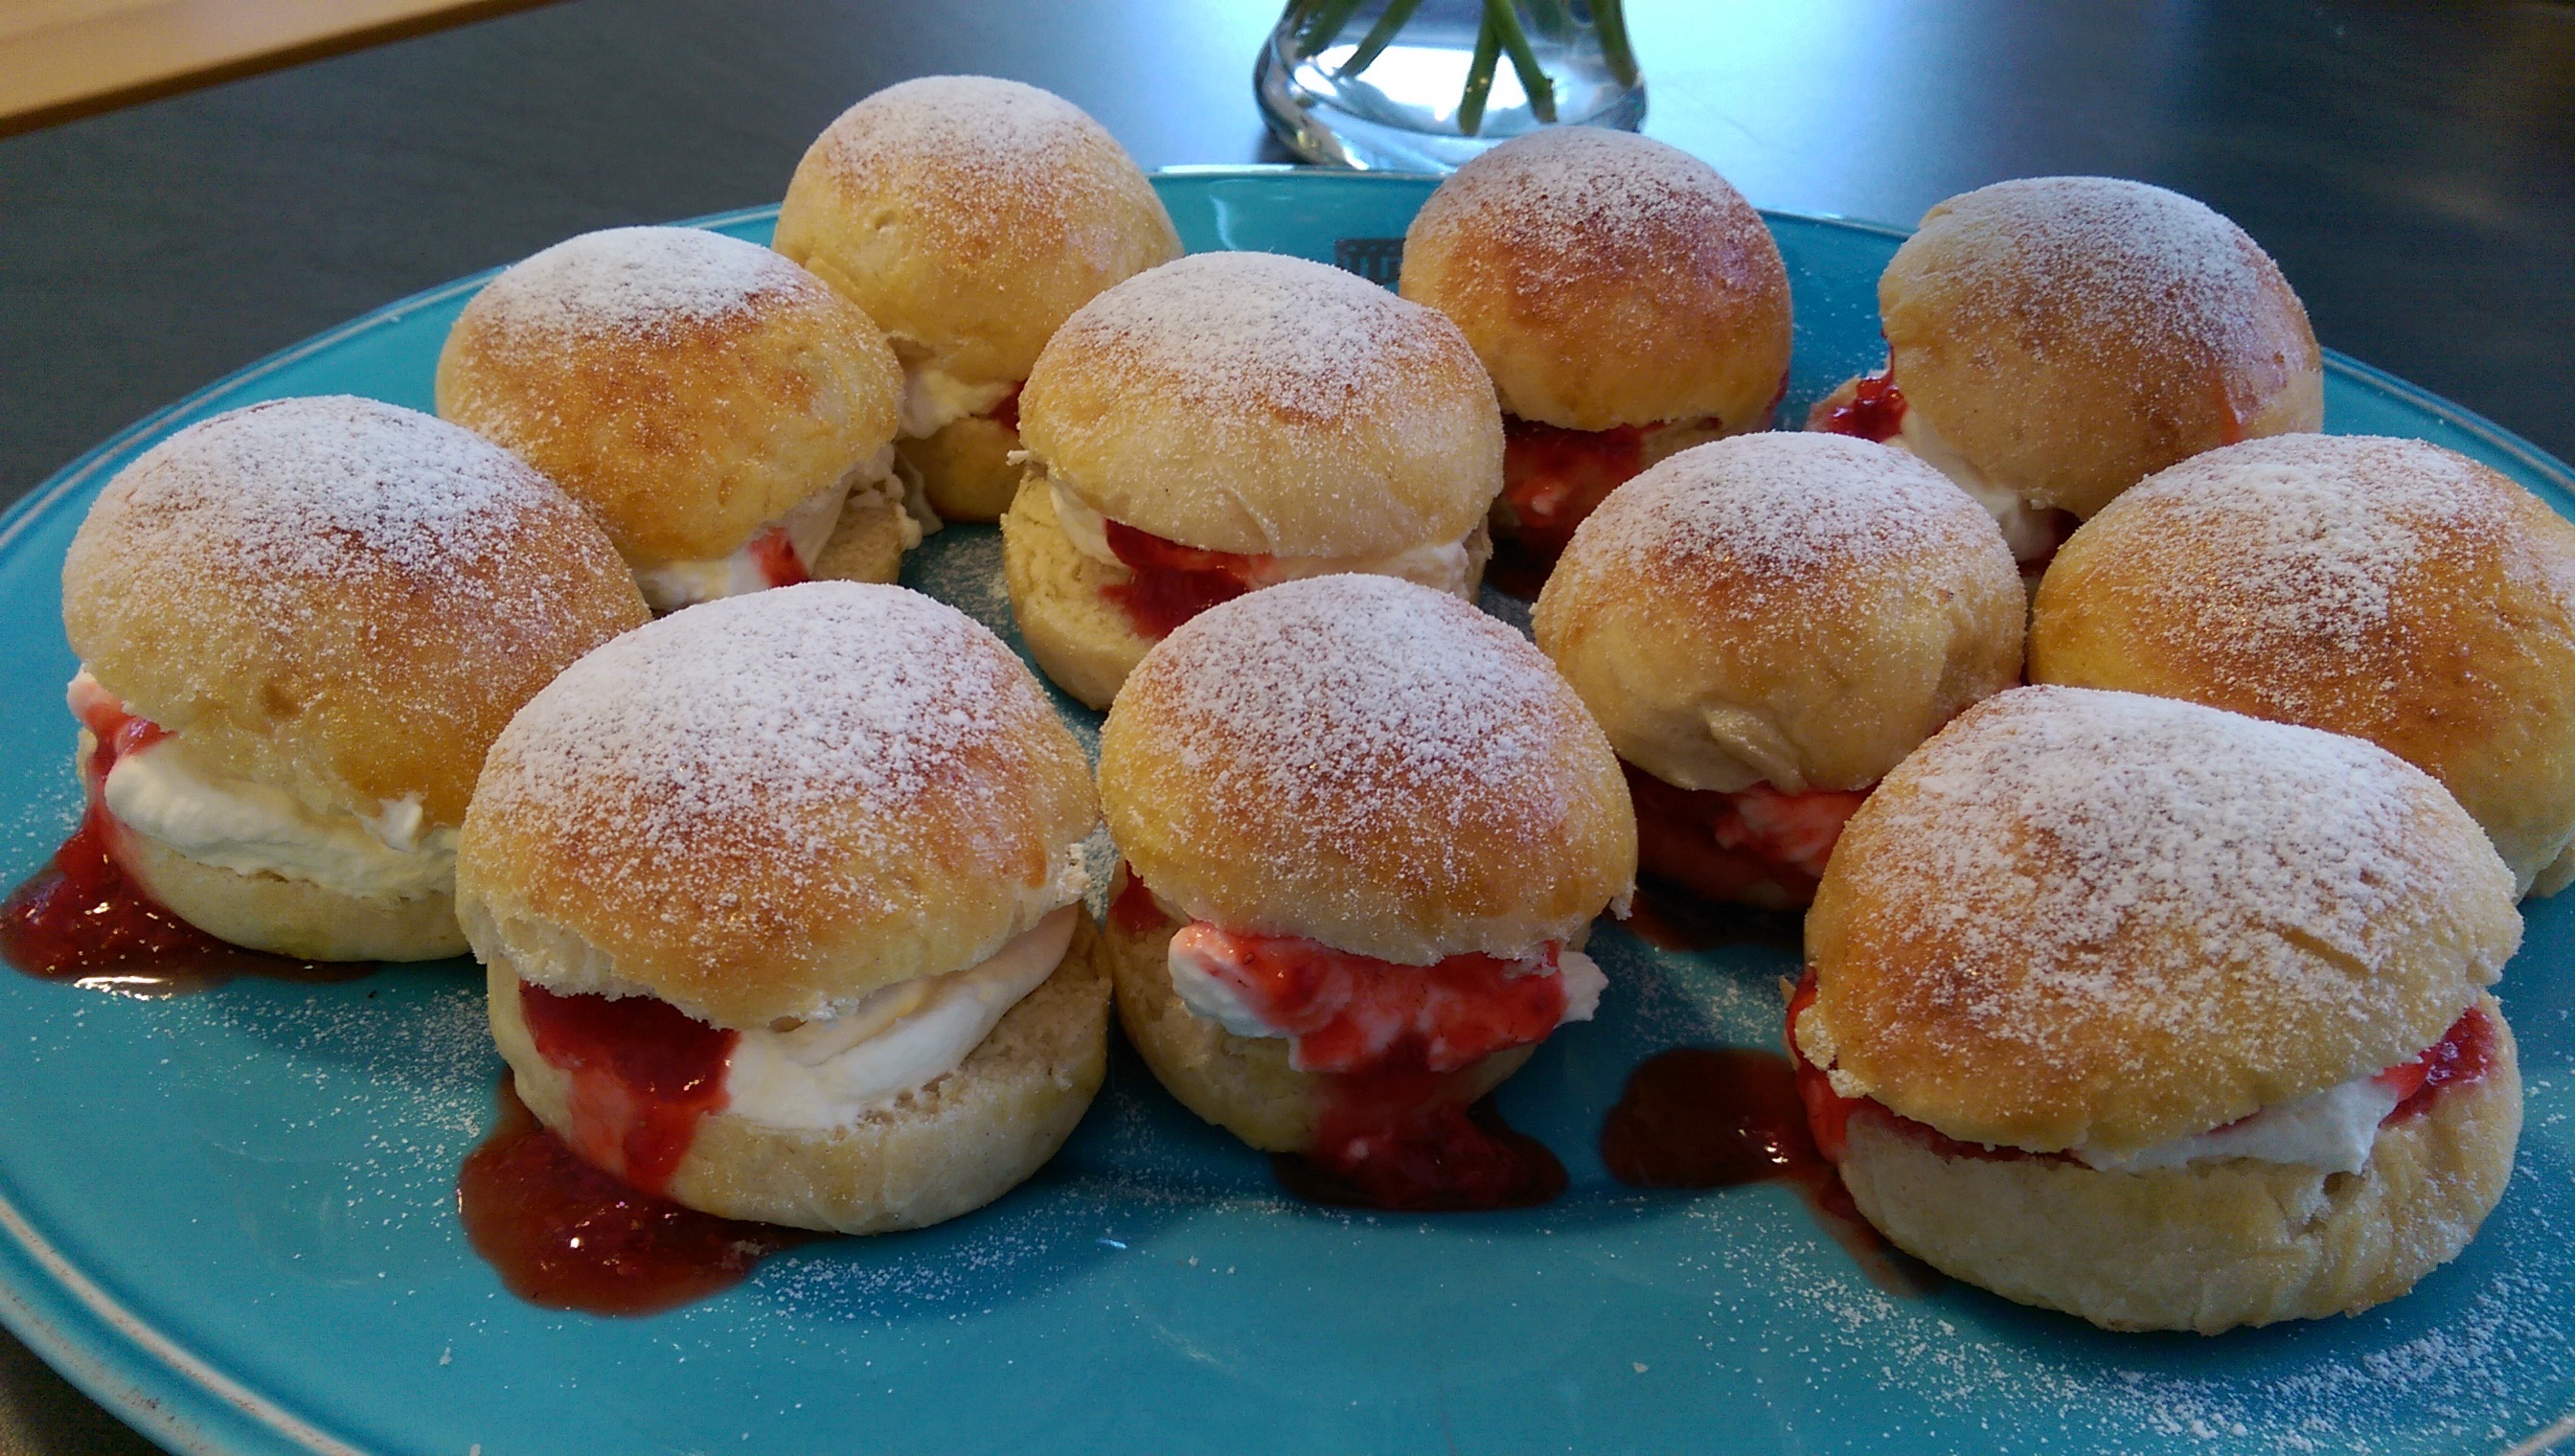
dish, meal, food, carnival, baking, dessert, cuisine, cake, homemade, celebrate, powdered sugar, rolls, birthday, baked goods, buns, cream bowls, p czki, english muffin, sufganiyah